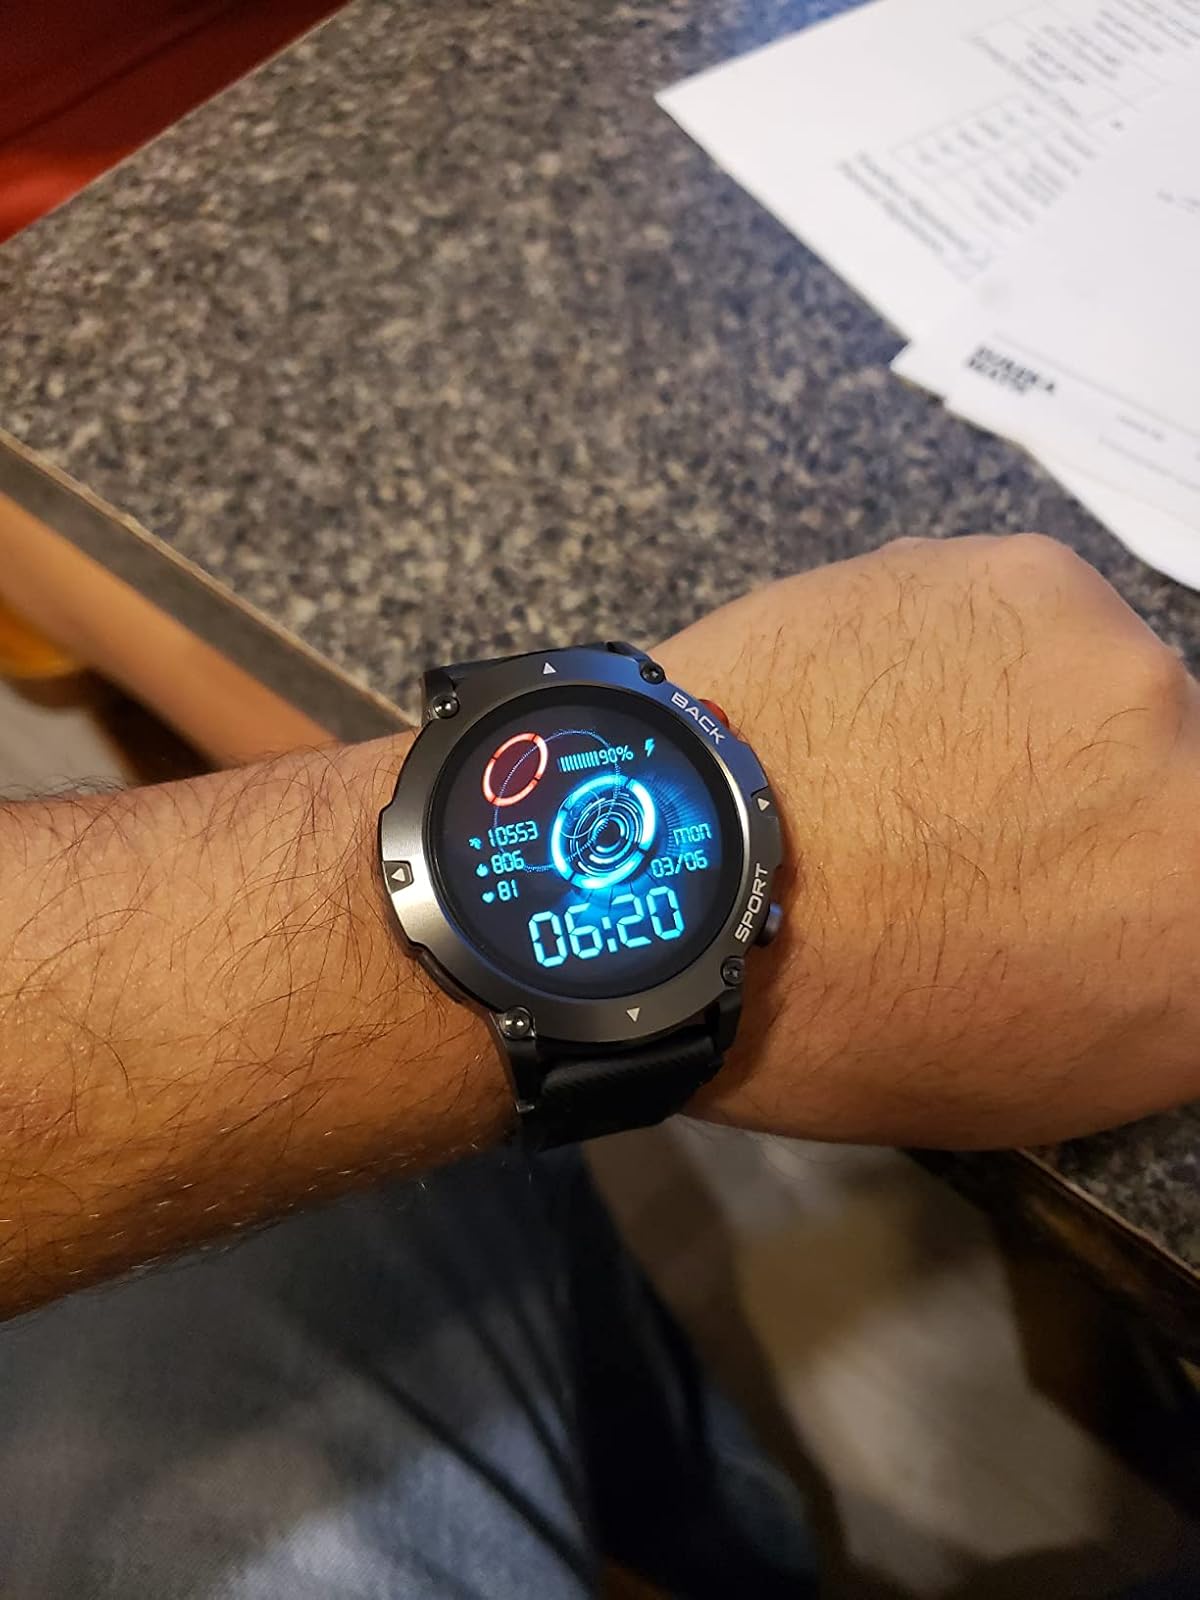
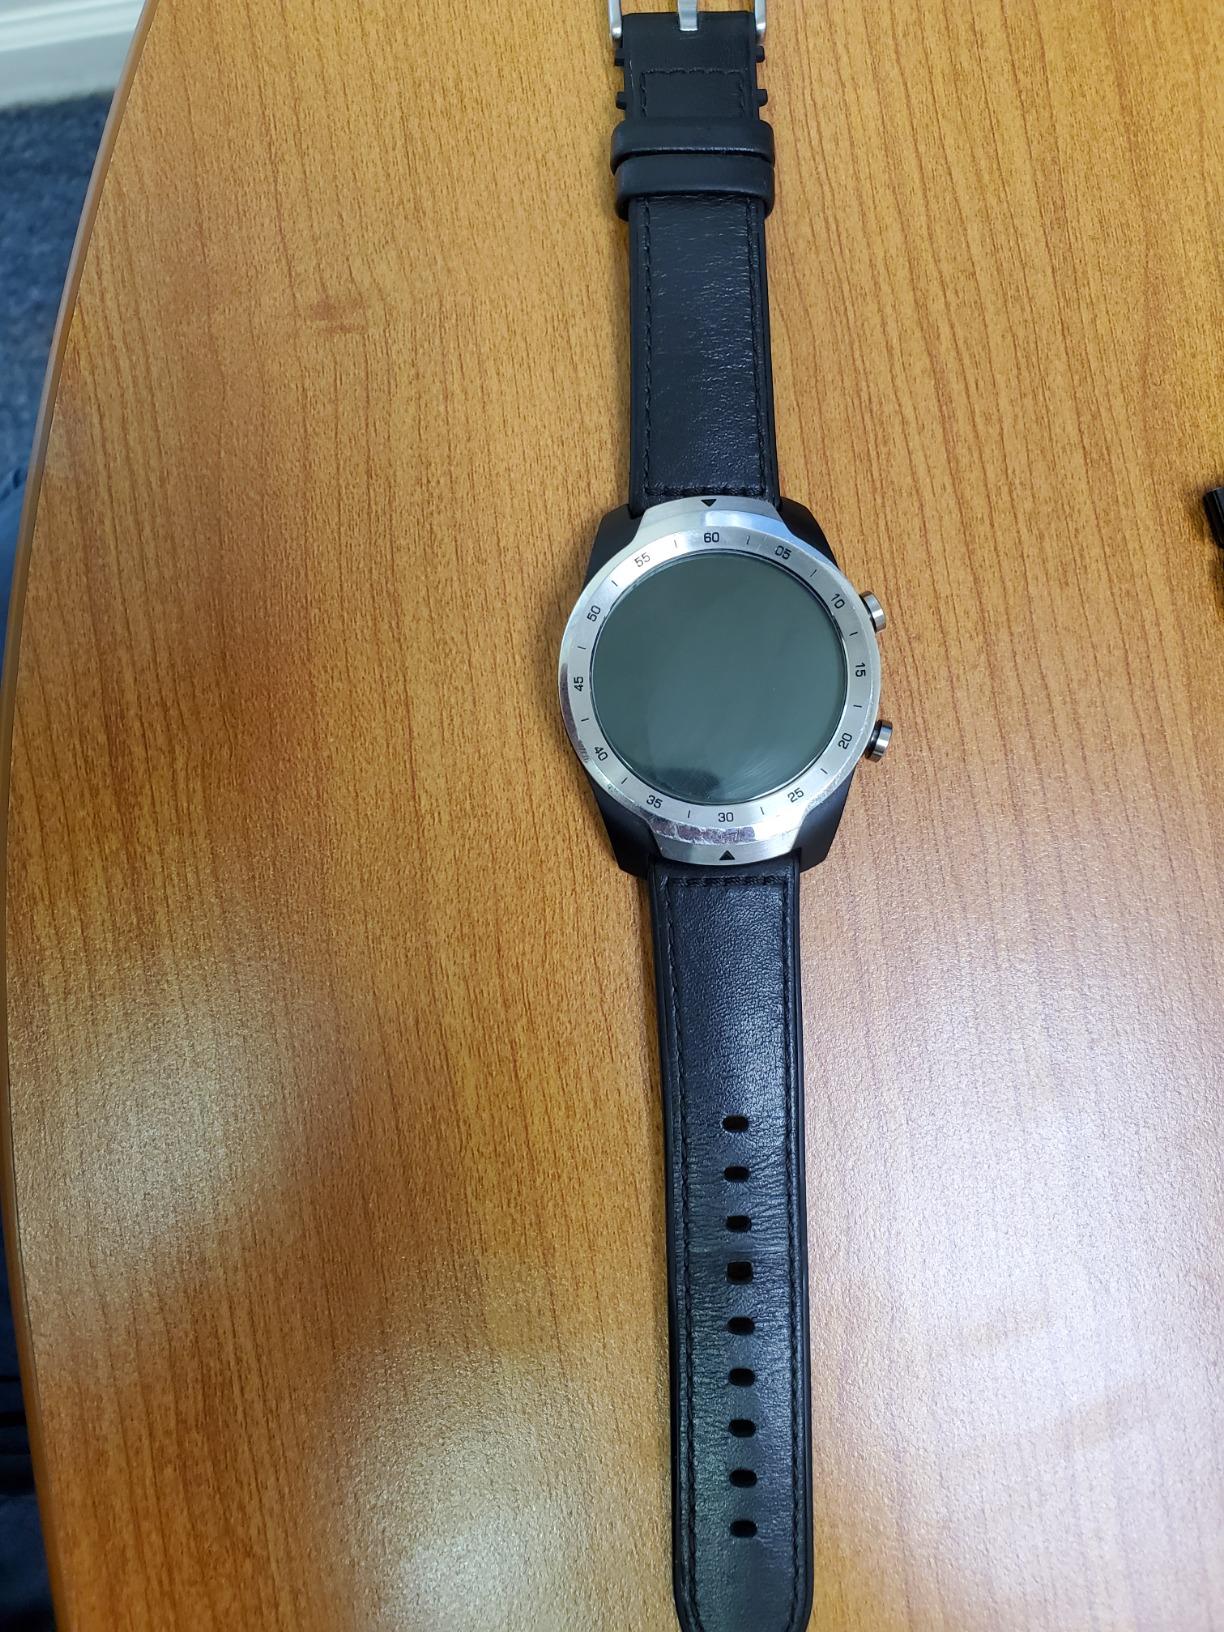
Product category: smartwatch
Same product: no